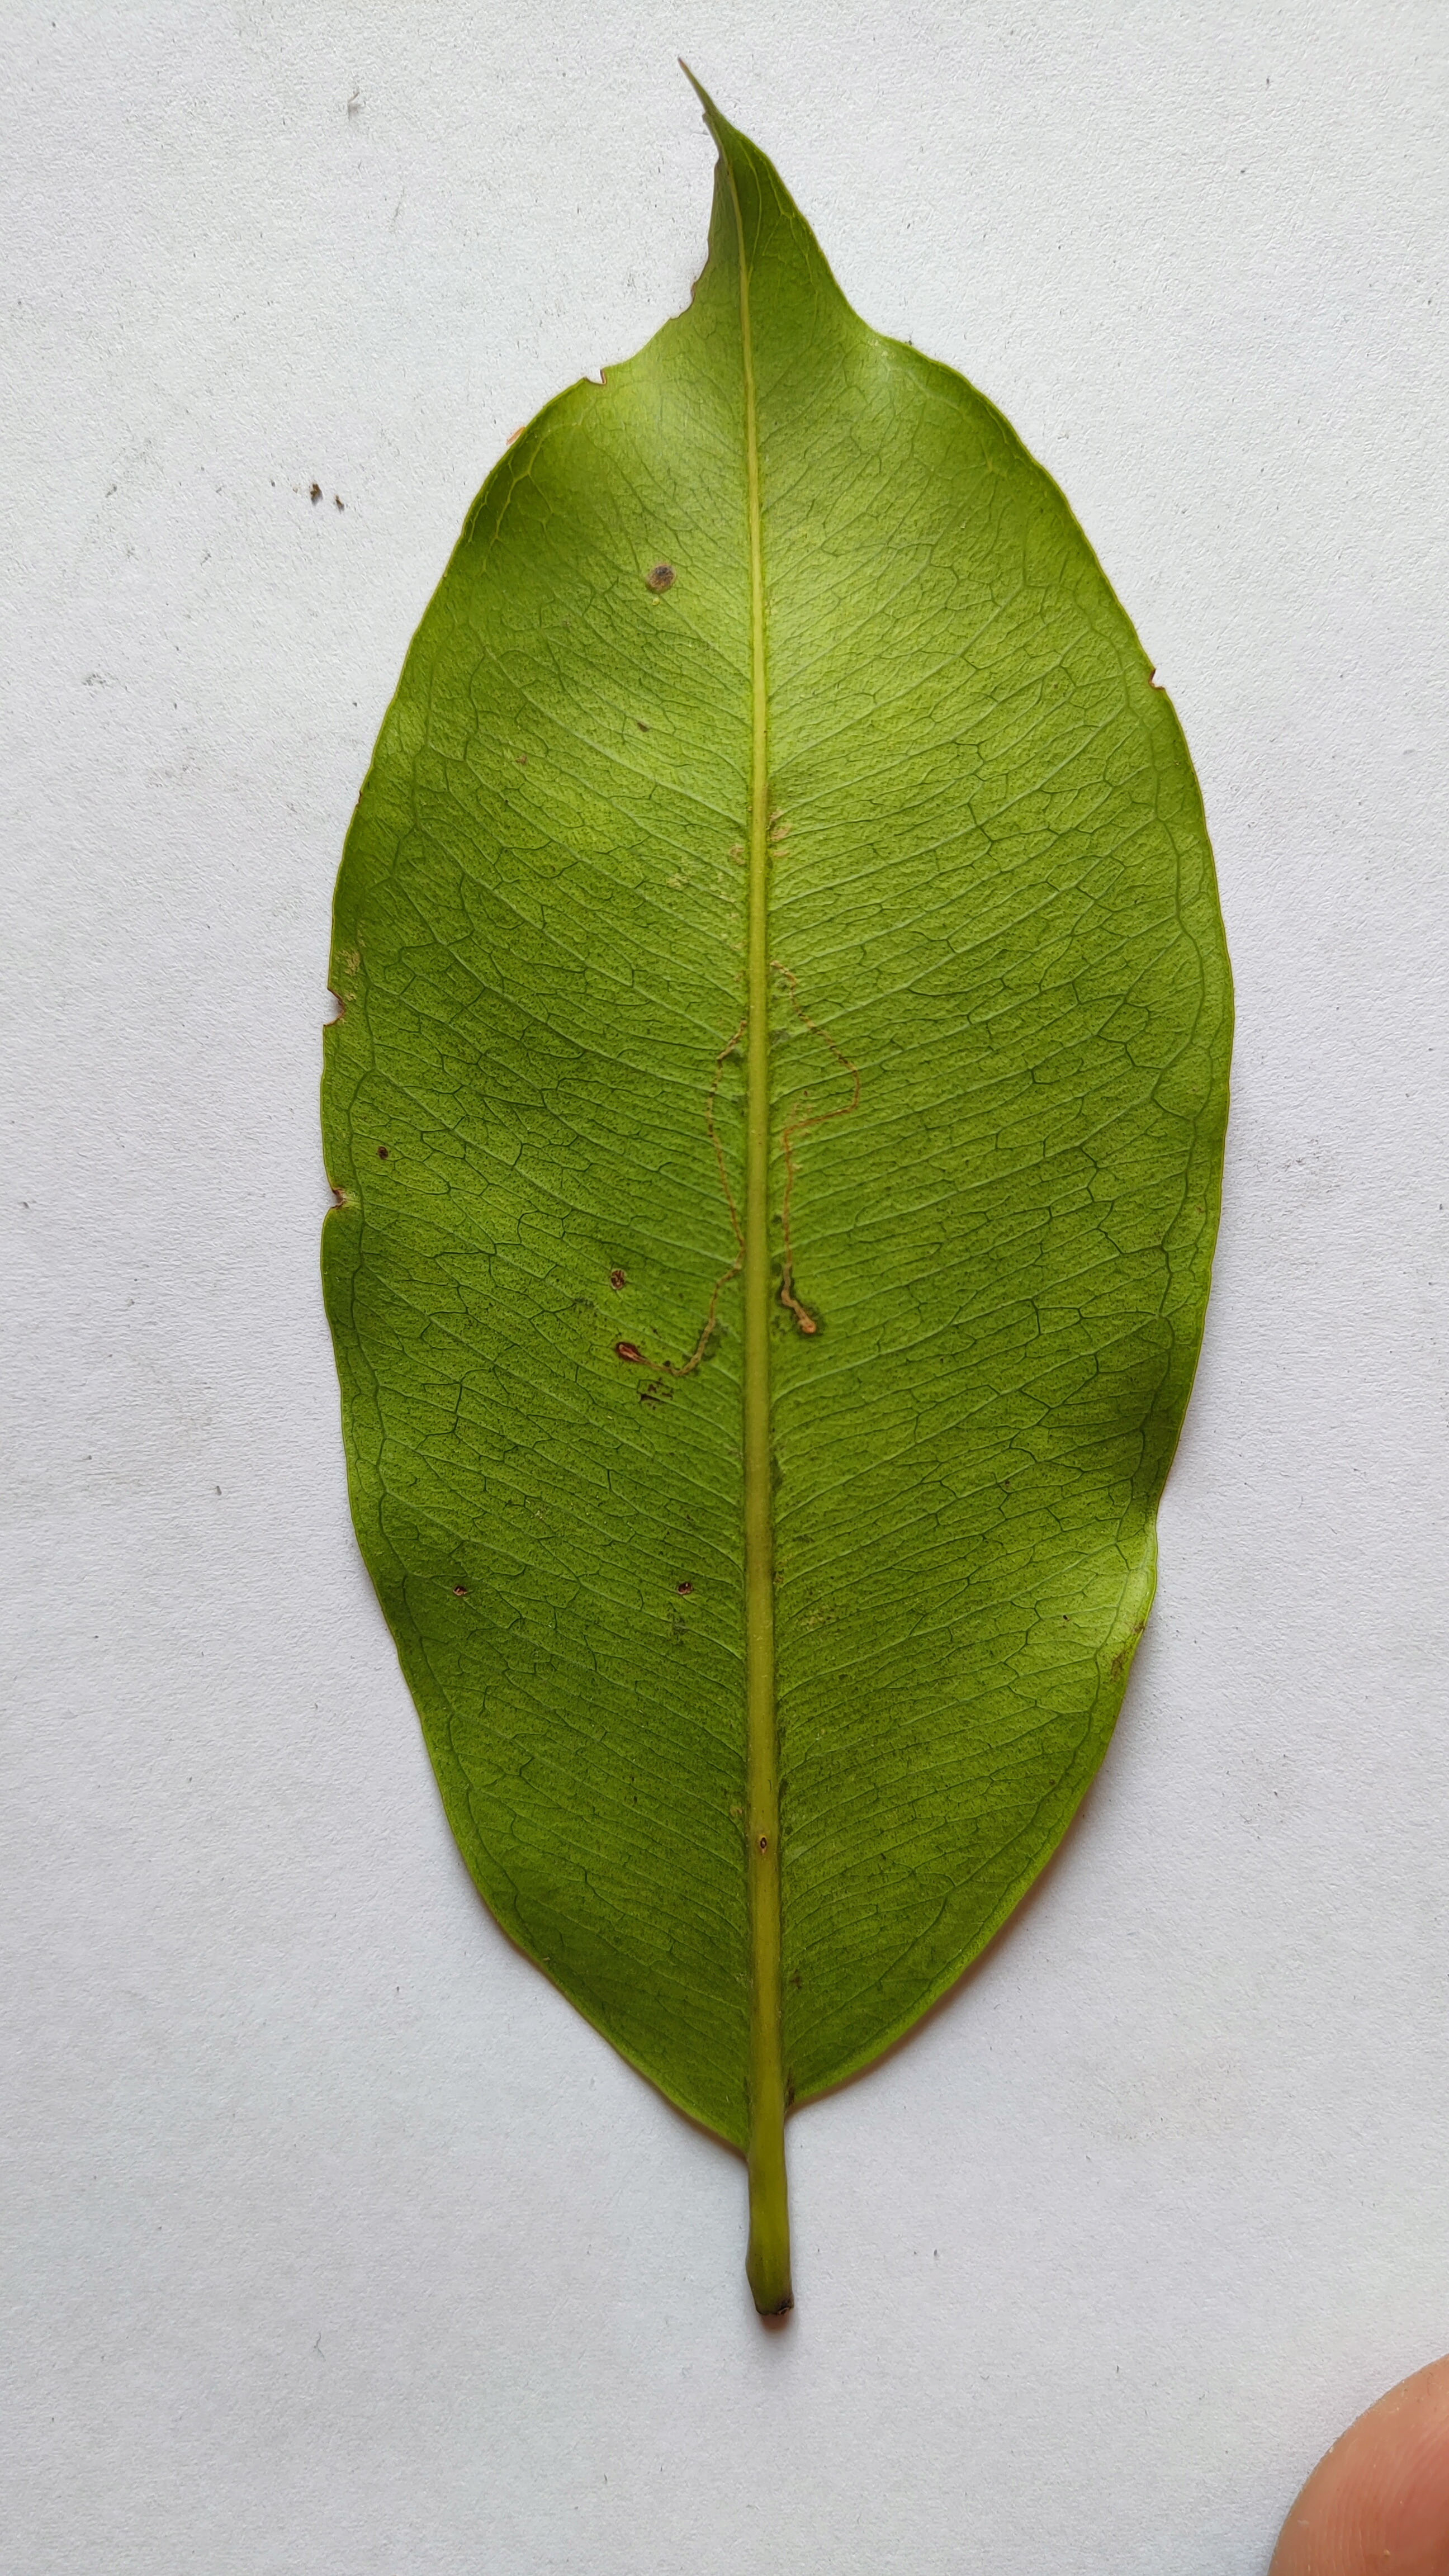
Leaf variety: Black plum